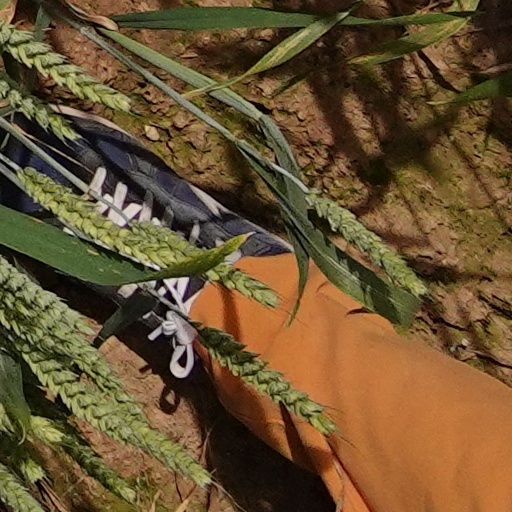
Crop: wheat